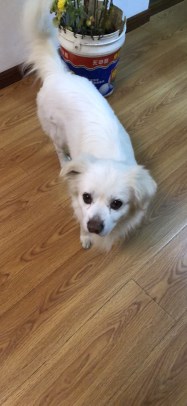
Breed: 3336-n000121-chinese_rural_dog